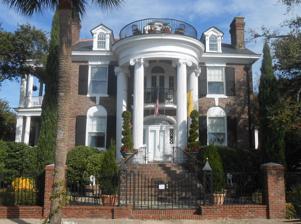
Building: Tristram Hyde House
Country: United States of America
Year built: 1914
Tristam Hyde House at 74 Murray Blvd. in Charleston, South Carolina Tristram Hyde House is a historic two-story home in Charleston, South Carolina constructed in 1914 for Tristram Hyde ,  who soon after became mayor of Charleston in 1915. It was designed by local architect Albert Wheeler Todd . Designed in a Neoclassical Revival architecture style, the residence includes two-story Ionic columned portico . The features are also described as being Federal Style architecture , including a front entry bordered by trimmed fanlight and sidelights. References